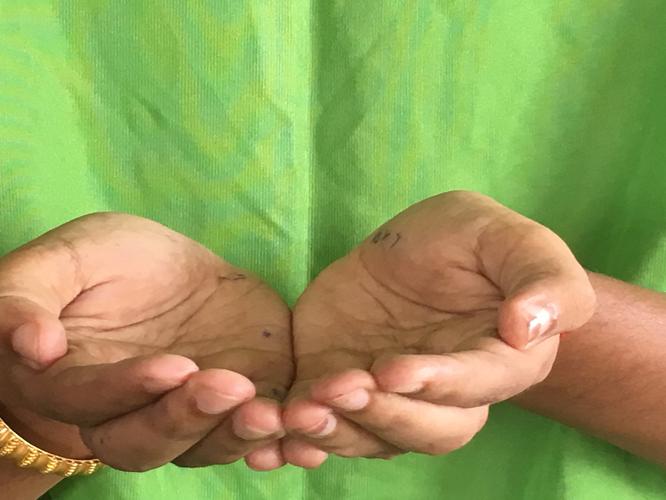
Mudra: Pushpaputa
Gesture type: double_hand